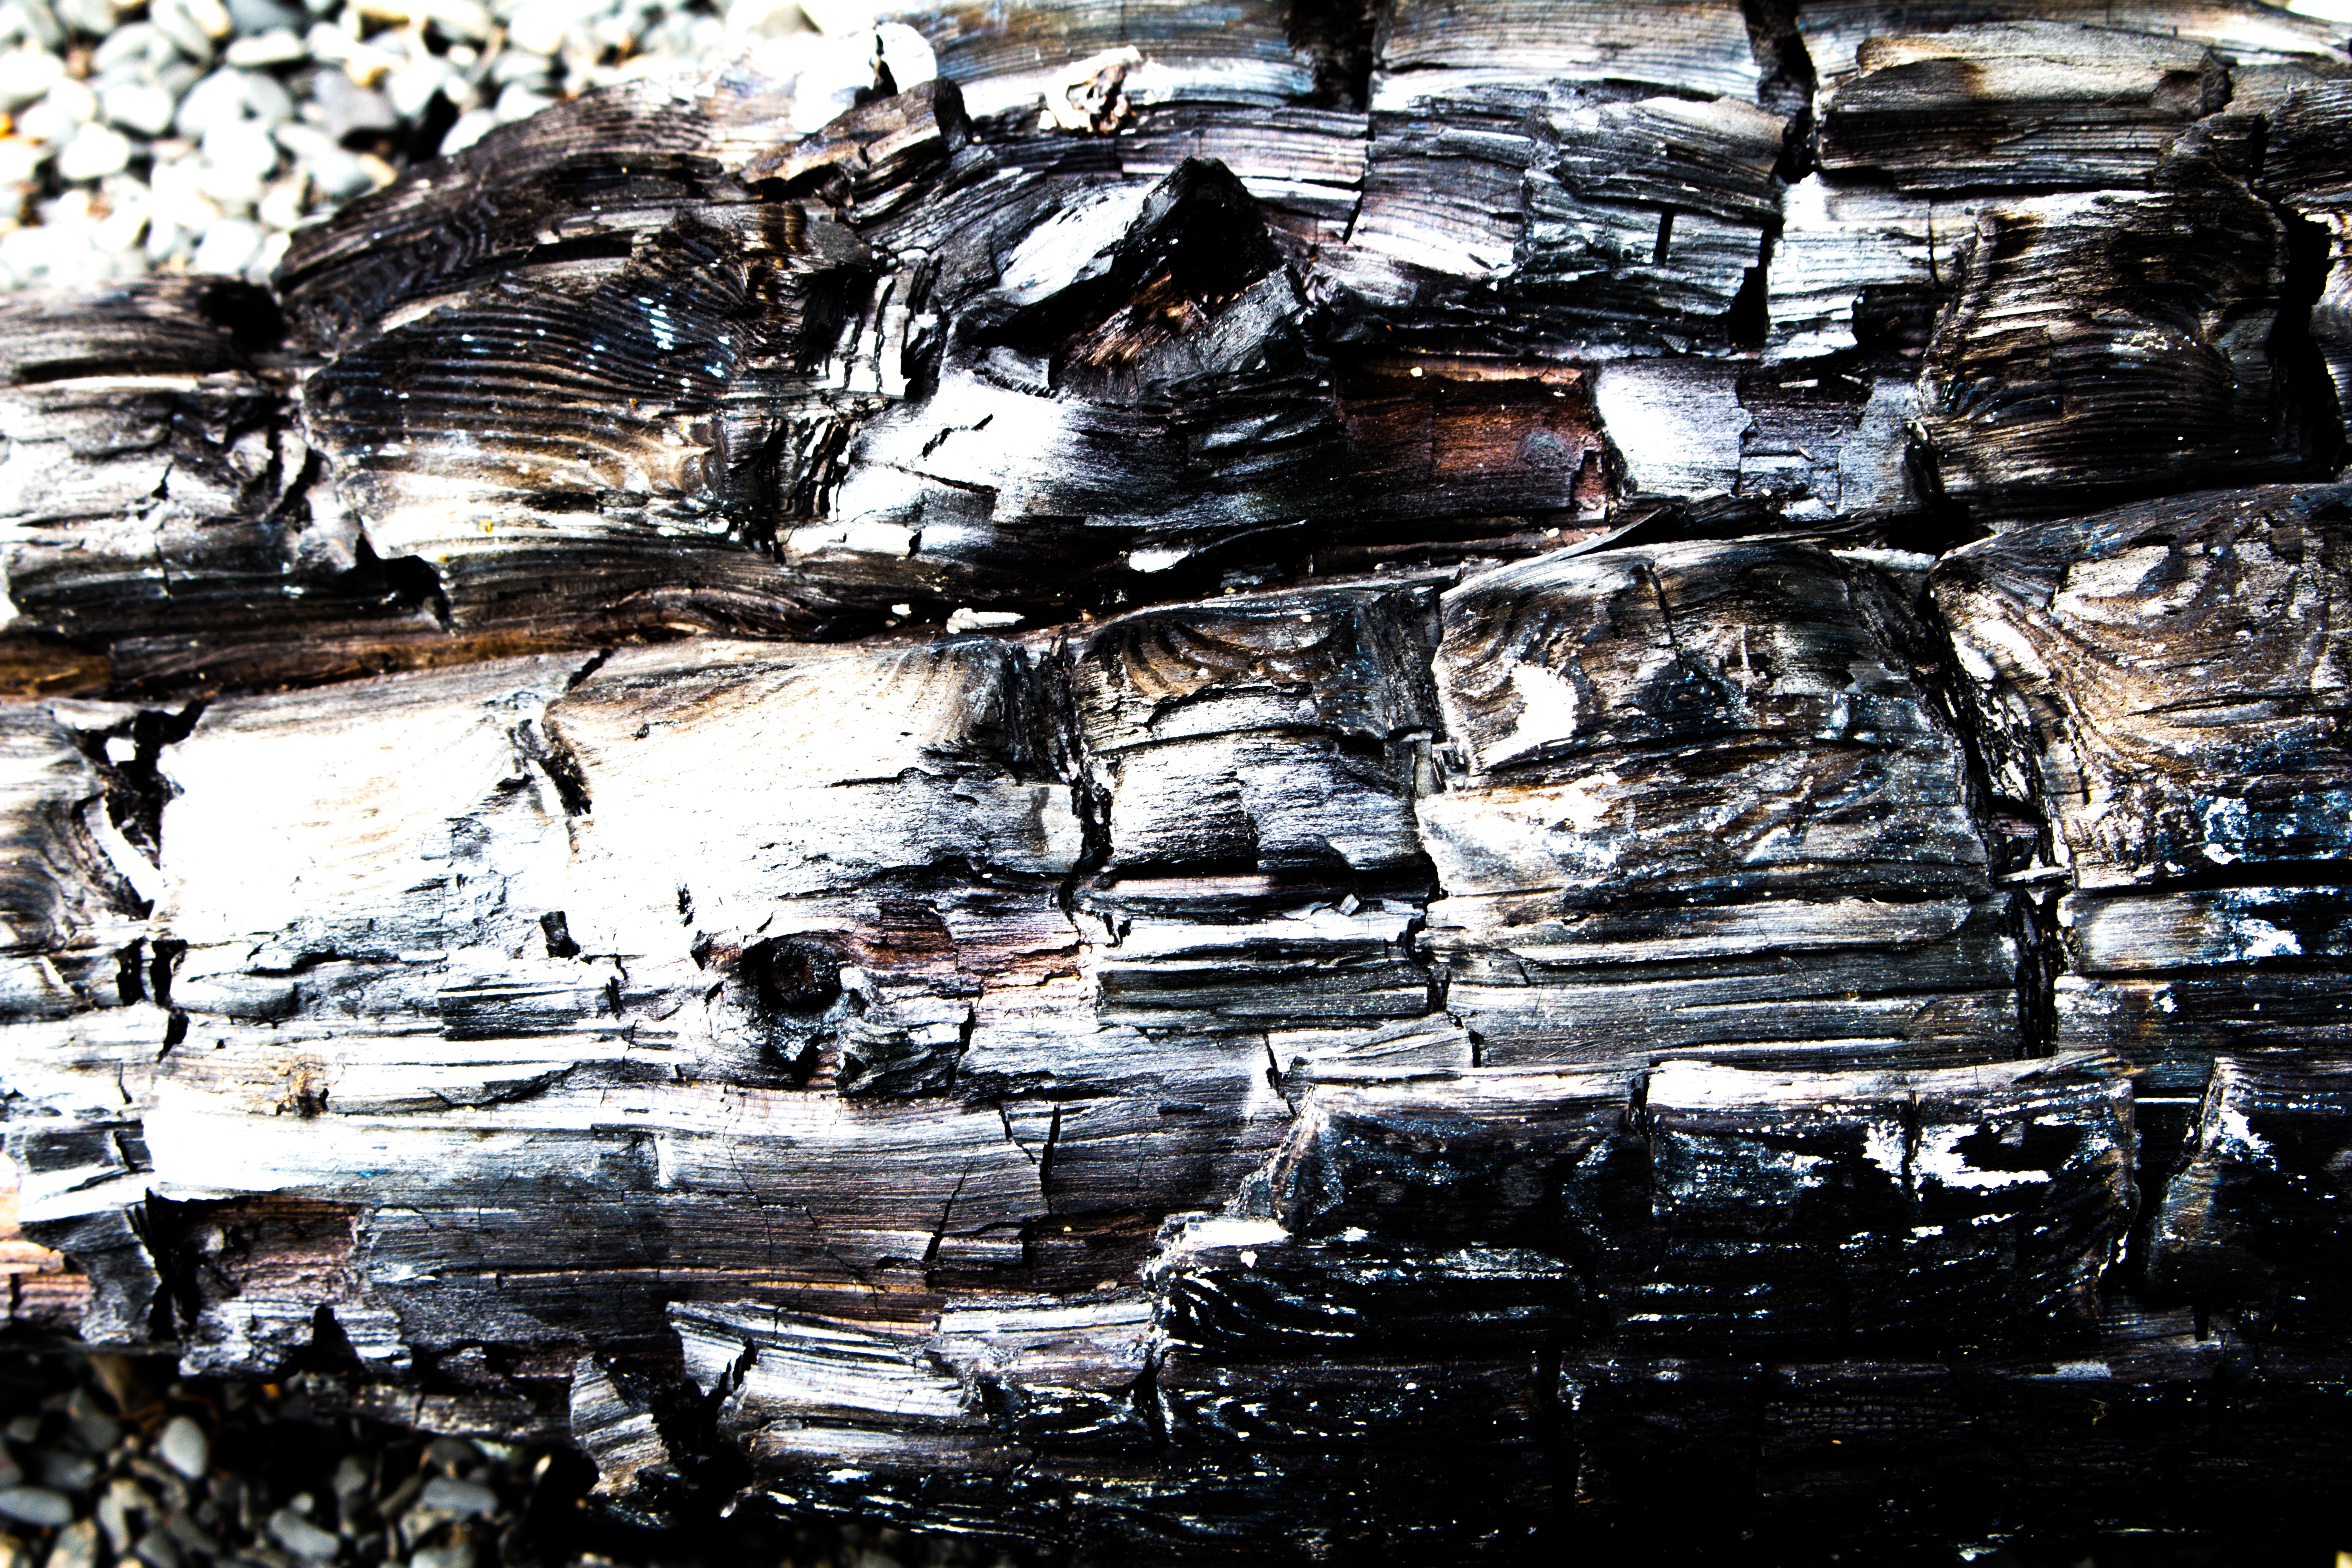
driftwood, tree, outdoor, rock, wood, texture, wall, reflection, fire, heat, material, burn, art, hot, destruction, coal, burned, wildfire, residues